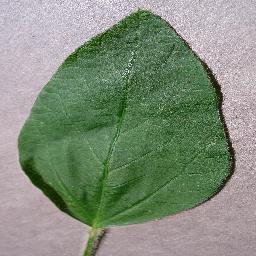
Label: Soybean___healthy